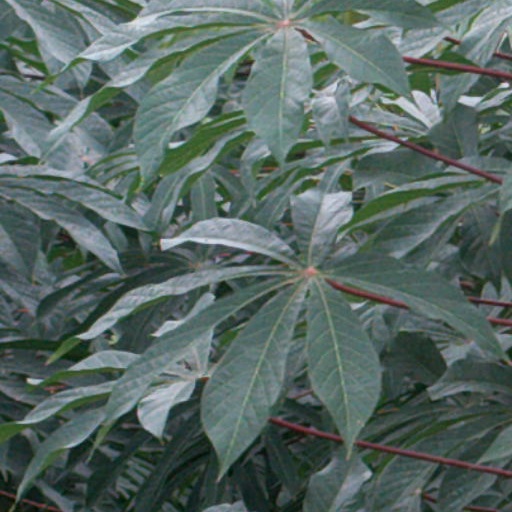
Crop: cassava